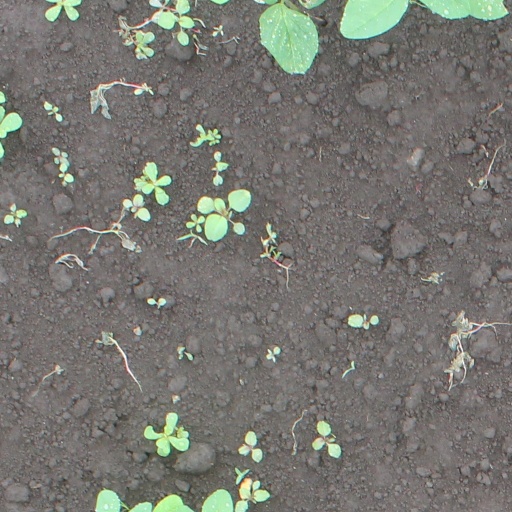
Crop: soybean